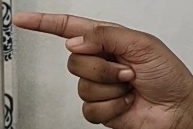
ASL sign: G